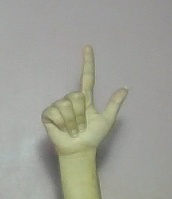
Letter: laam